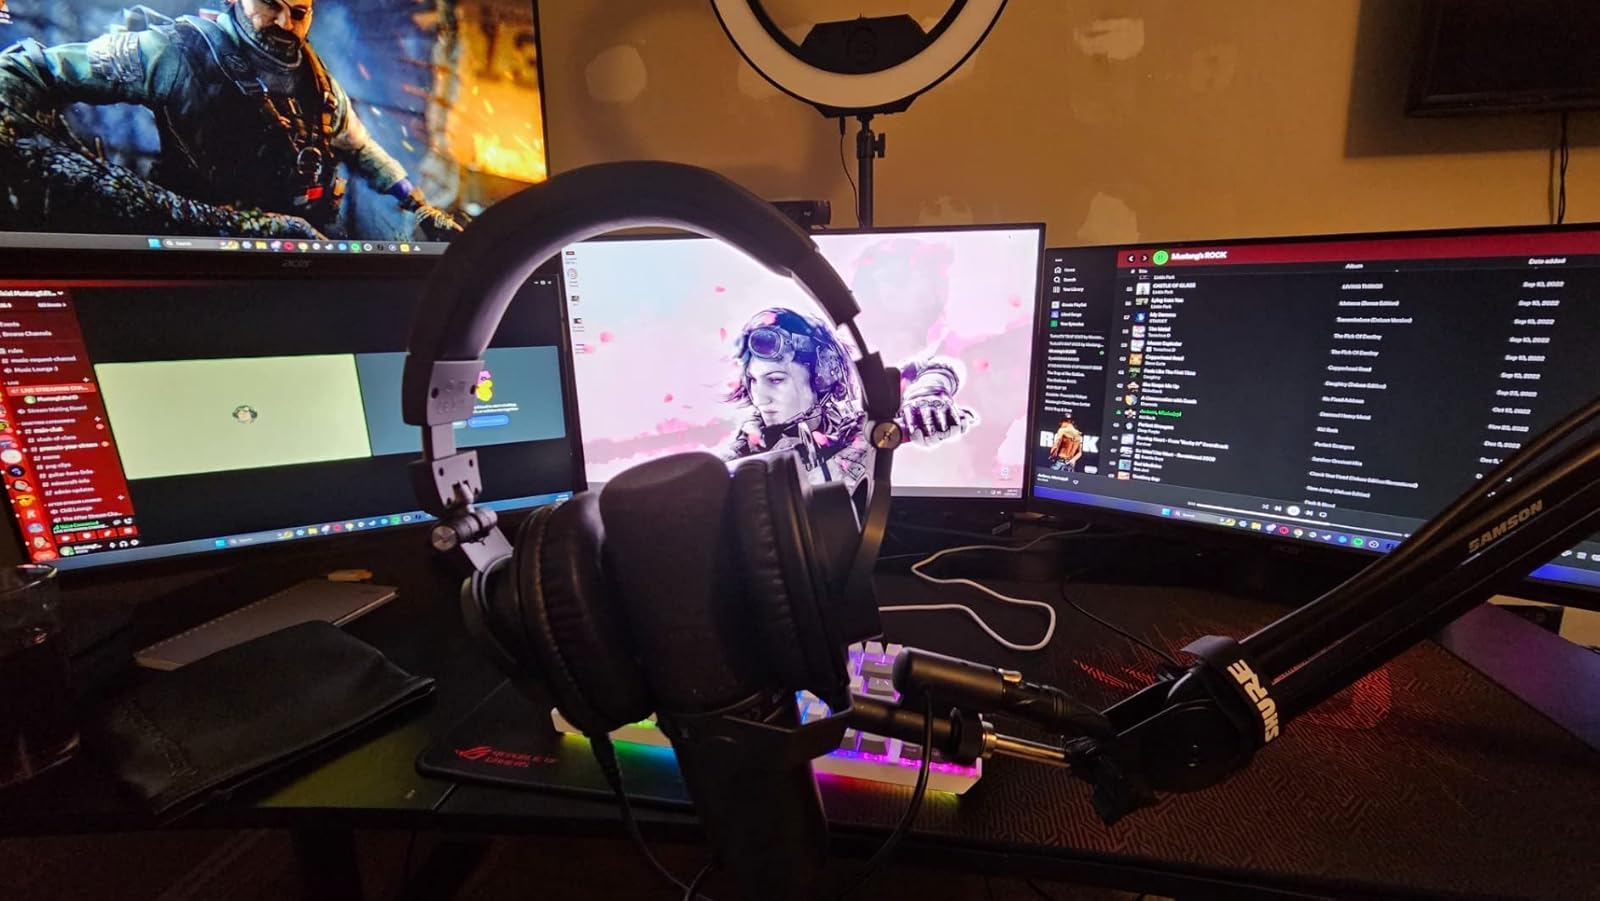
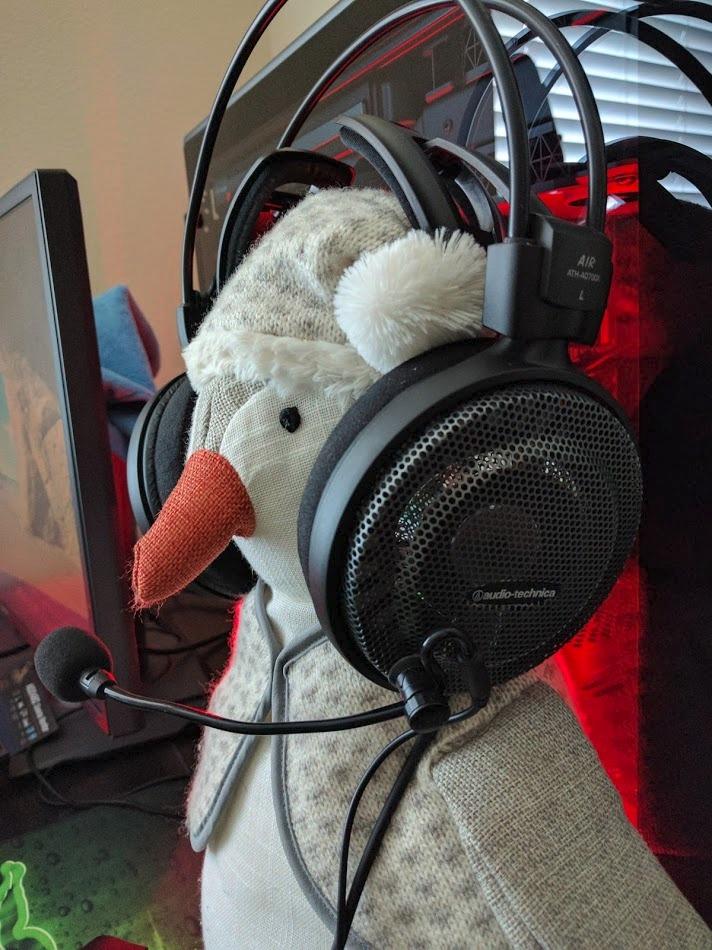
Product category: headphones
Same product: no